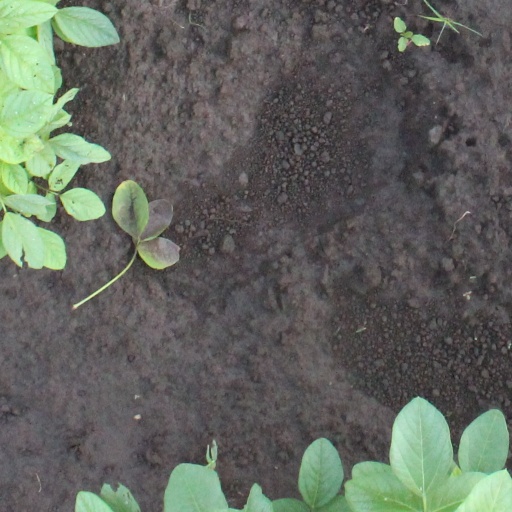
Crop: soybean